Wilbur M. Alter

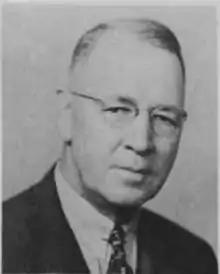

Wilbur McClure Alter (December 17, 1879 – July 30, 1967) was an American lawyer and judge who served on the Colorado Supreme Court as a justice and chief justice. He was a trustee for a college and El Paso County bar association. He led the international effort to provide aid to the world's needy children through the American Legion.